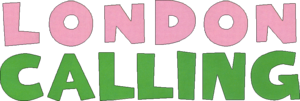
London Calling / Pladecover
Efterligning af pladecoverets typer
London Calling er det tredje studiealbum af det britiske punk-rock band The Clash. Albummet blev udgivet i Storbritannien den 14. december 1979 på CBS Records og i USA i januar 1980 på Epic Records. London Calling er et post-punk album, der indeholder en række forskellige stilarter, herunder punk, reggae, rockabilly, ska, New Orleans R&B, pop, lounge jazz og hård rock. Albummets tekster omhandler social utilpassethed, arbejdsløshed, racekonflikter, stofmisbrug og ansvaret forbundet med at blive voksen.